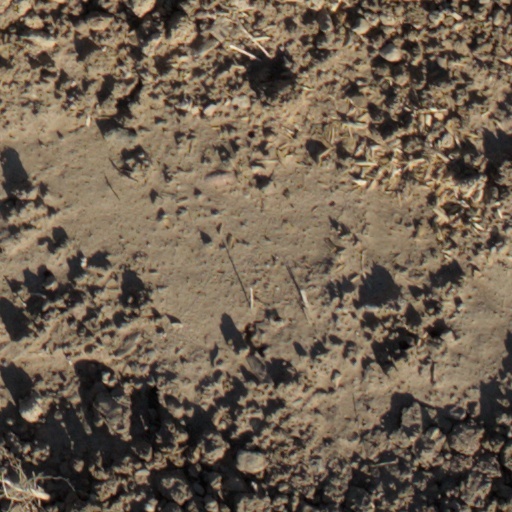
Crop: wheat